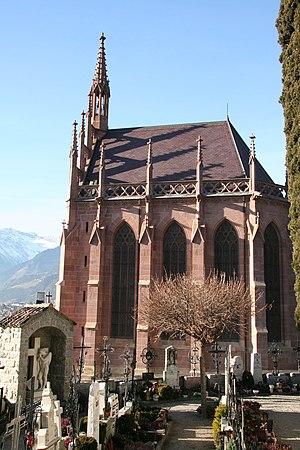
Le Château de Scena, situé à Scena près de Merano est l'un des châteaux les plus importants au Tyrol du Sud. Le château et ses salles d'apparat sont ouverts pour des visites guidées.